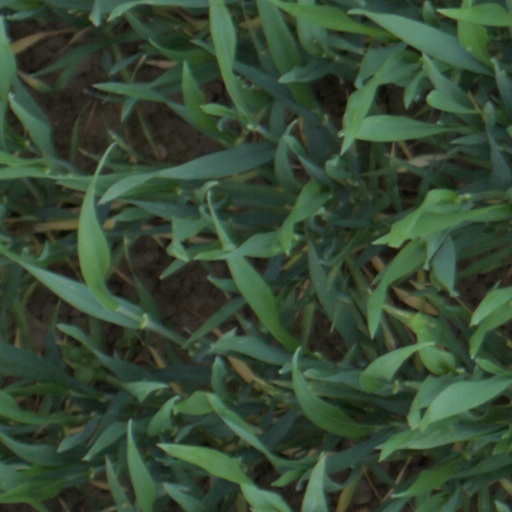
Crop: wheat